Royal Aircraft Factory B.E.2

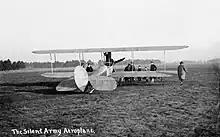
B.E.1., originally captioned 'The Silent Army Aeroplane'. Note radiator between cabane struts.

This was ostensibly a rebuild of a Voisin pusher biplane, powered by a water-cooled Wolseley engine; however, the B.E.1 used only the powerplant of the Voisin.